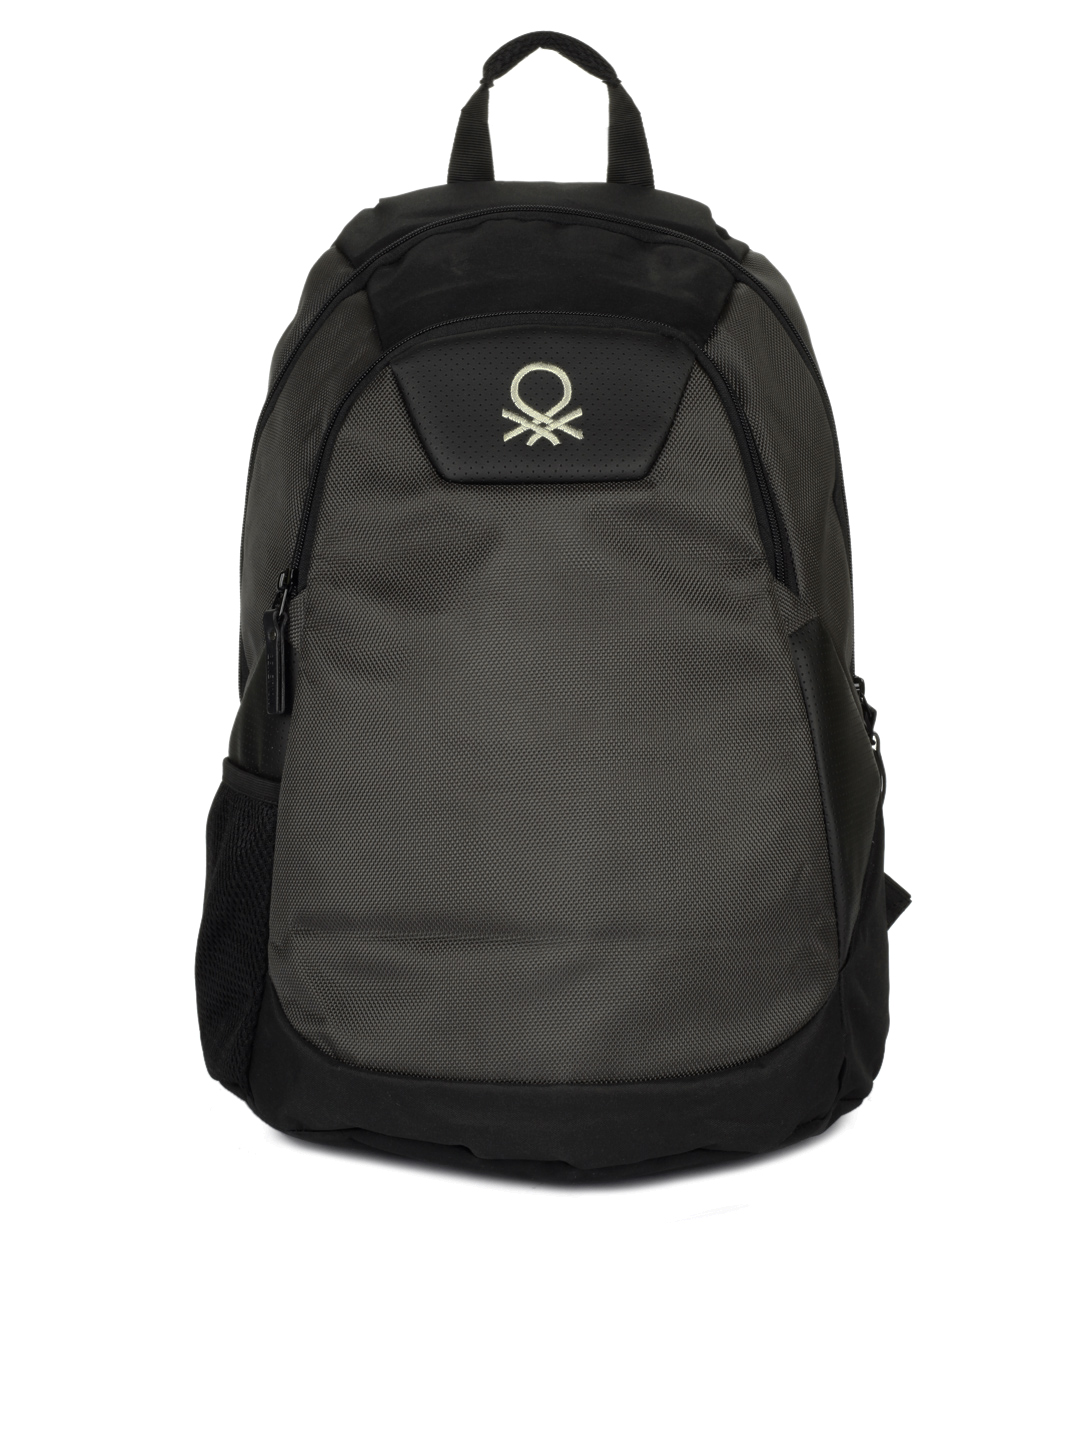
United Colors of Benetton Men Black Backpack
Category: Accessories / Bags / Backpacks
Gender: Men
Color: Black
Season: Summer 2012
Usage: Casual